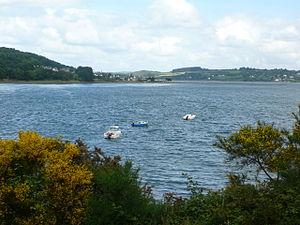
L'Aulne et le village de Landévennec
Landévennec [lɑ̃devɛnɛk] est une commune du département du Finistère, dans la région Bretagne, en France. Elle est située à l'embouchure de l'Aulne dans la rade de Brest, à égale distance de Brest et de Quimper. Avec ses 1 385 hectares, Landévennec est la plus petite commune de la presqu'île de Crozon.